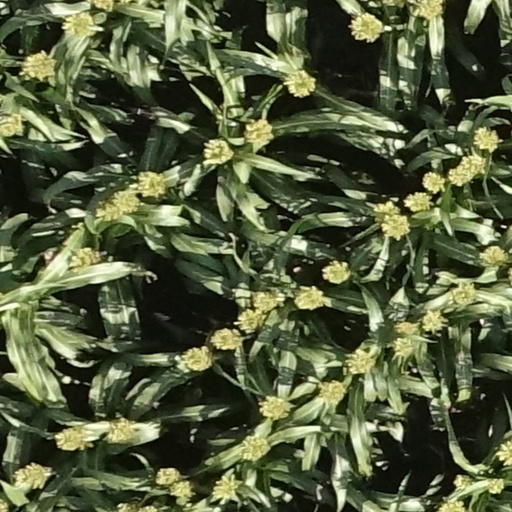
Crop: sorghum